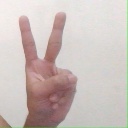
अक्षर: क